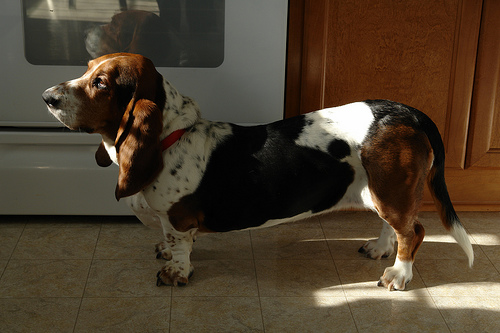
Animal: dog
Breed: basset_hound